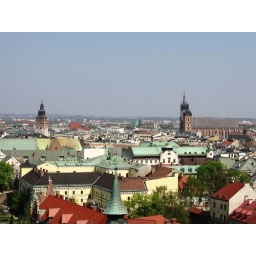
You can see both the Town Hall Tower and the uneven towers of St. Mary's in the main market square.